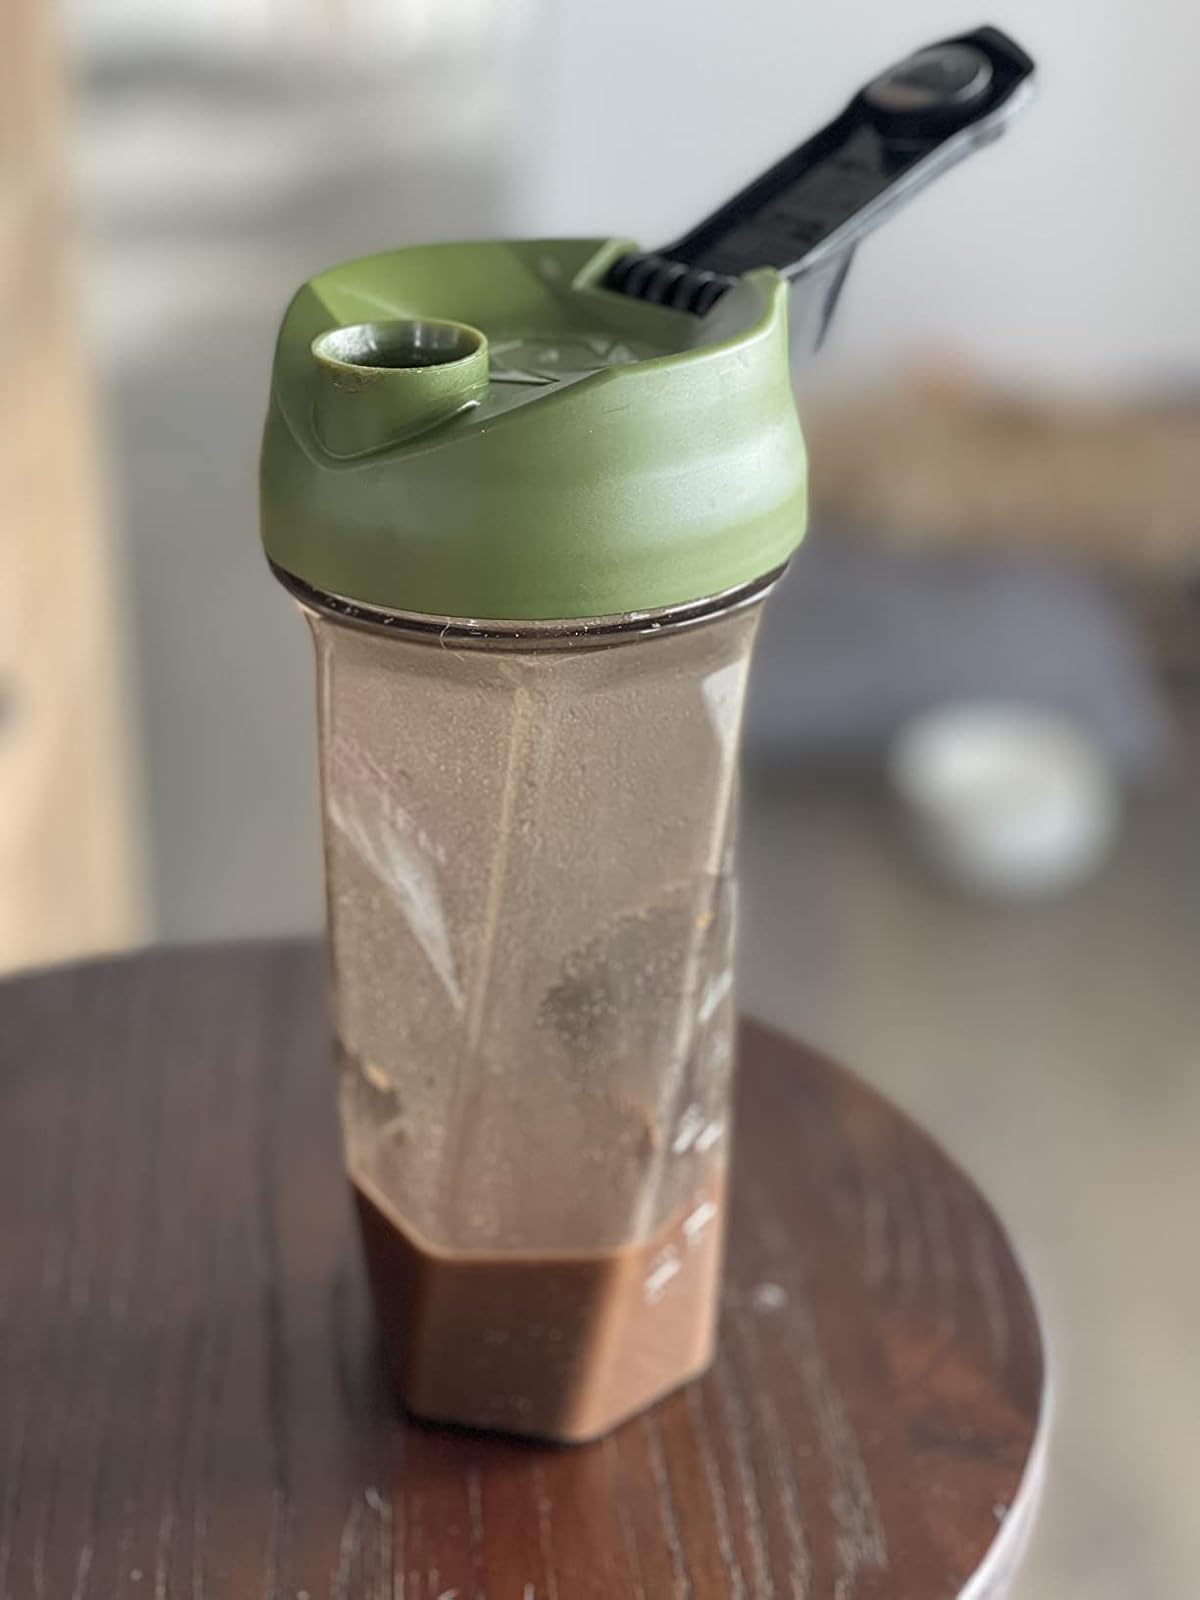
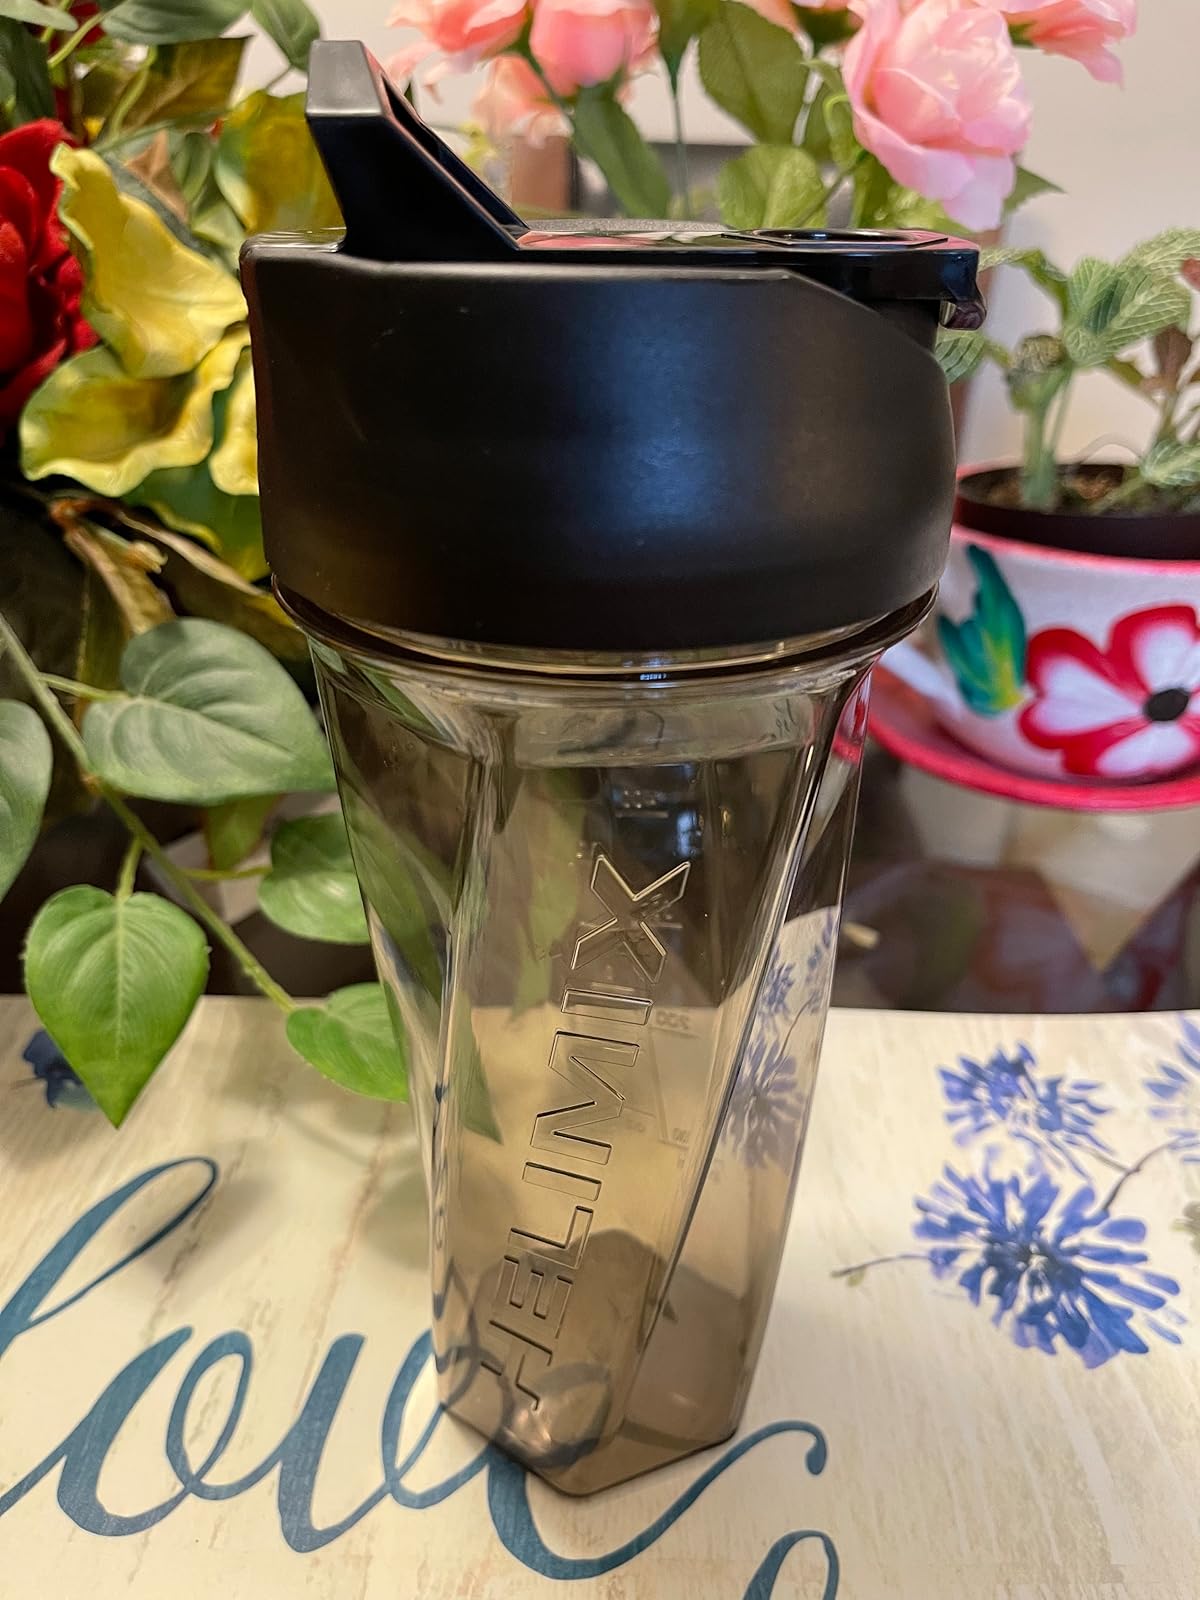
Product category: items_blender
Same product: no